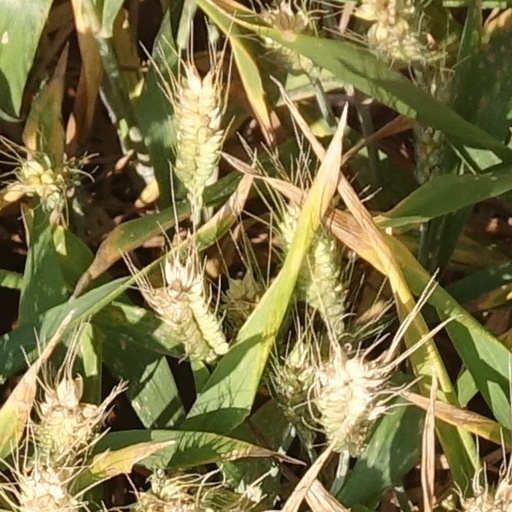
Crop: wheat